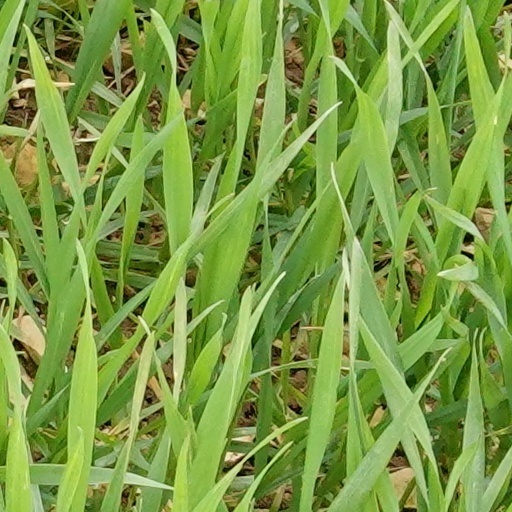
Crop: wheat